Fermin Muguruza

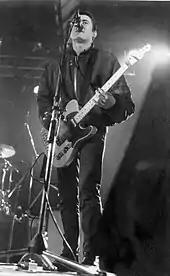
Fermin Muguruza onstage with Kortatu

Muguruza has taken part in more than twenty albums, and is one of the most important artists from the Basque Country.